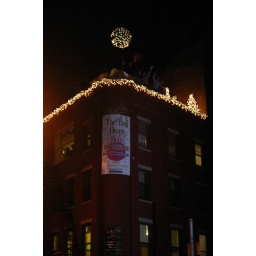
The lighted beach ball stands seconds from being dropped at the third annual ball drop in downtown Bangor, Maine.